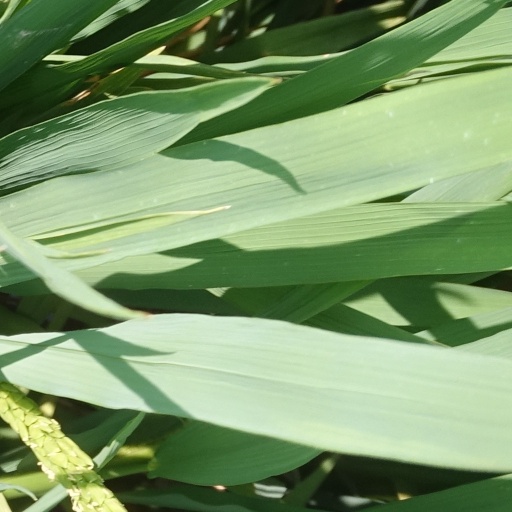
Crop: rice